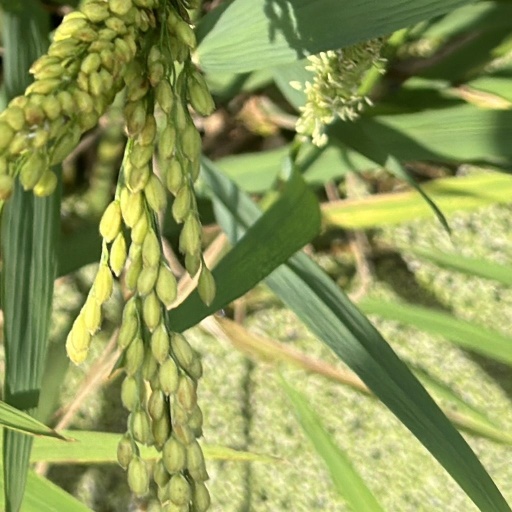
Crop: rice